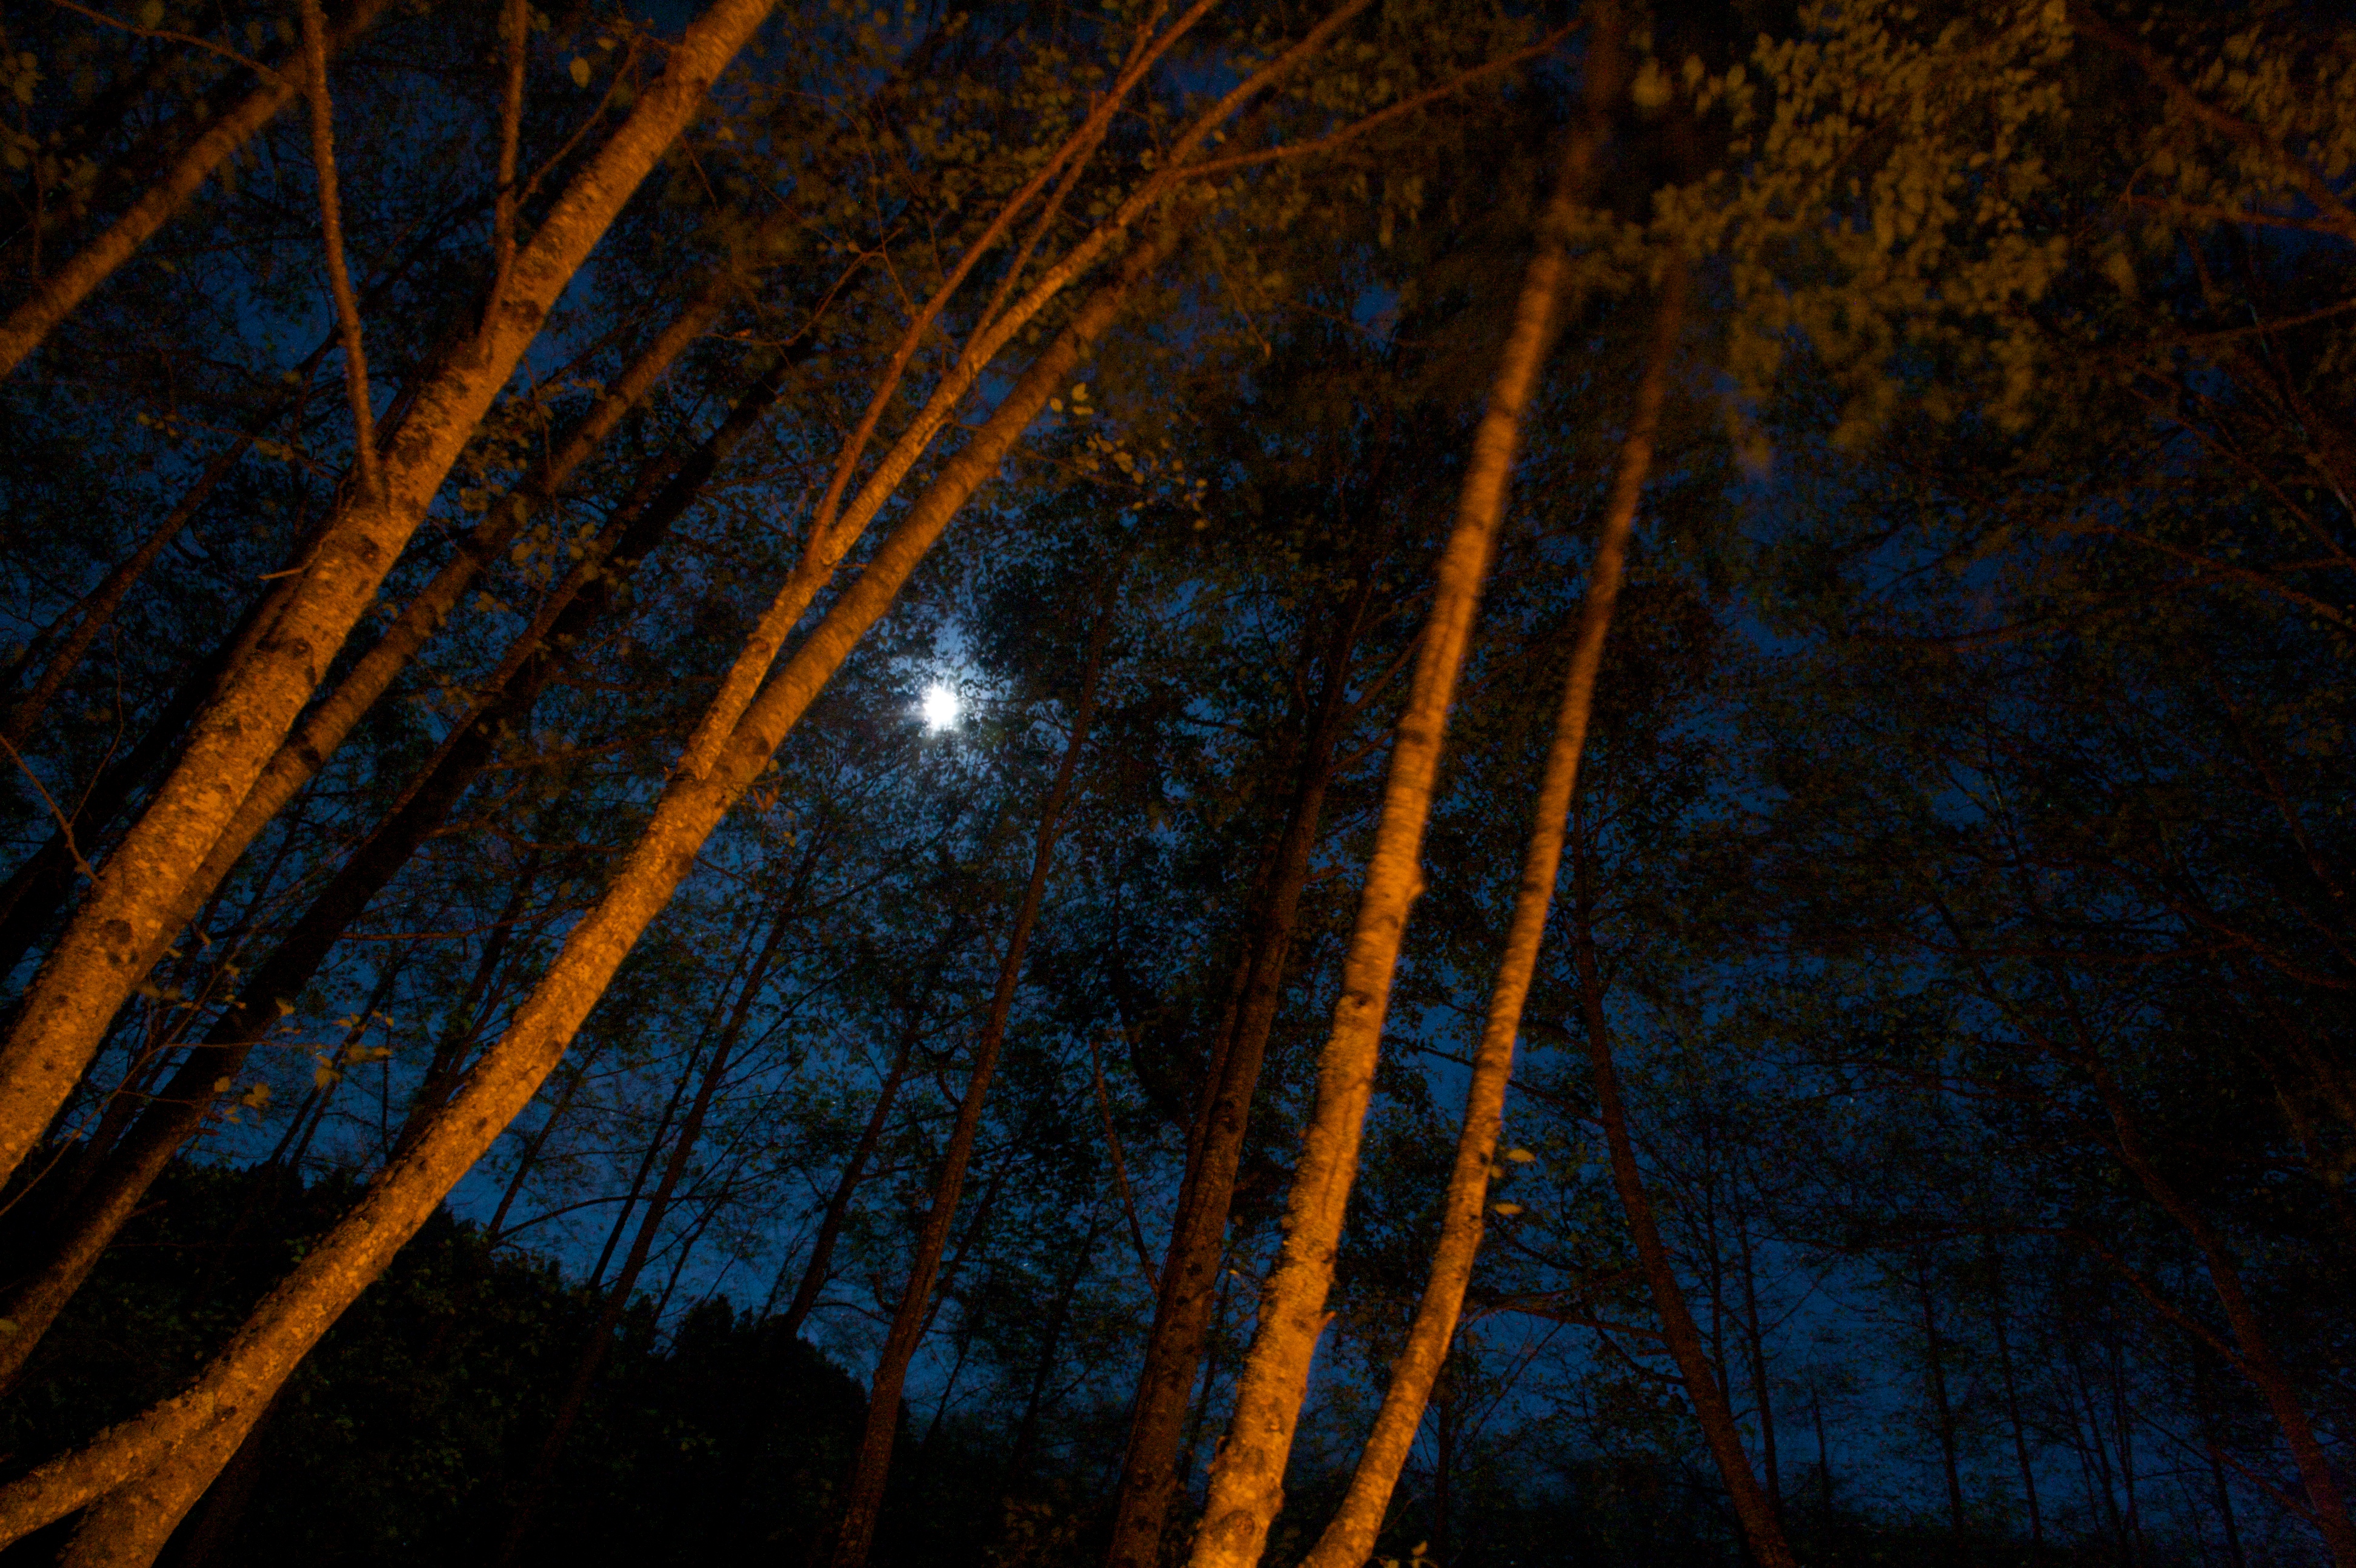
tree, light, sky, night, sunlight, texture, leaf, atmosphere, reflection, autumn, darkness, moon, raw, iphotooriginal, sinkyone, astronomical object, computer wallpaper